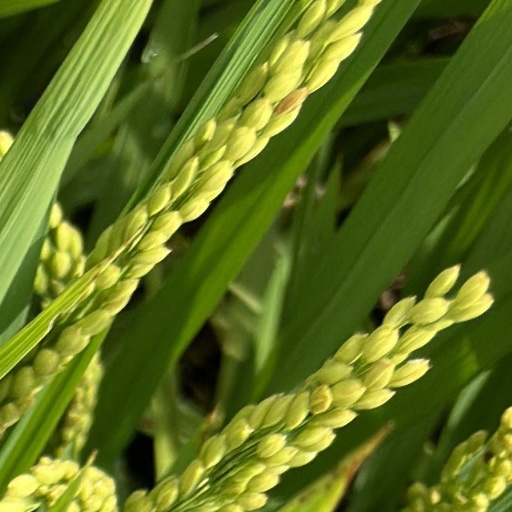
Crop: rice